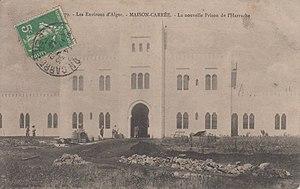
Nouvelle Prison de Maison-Carrée aux alentours de 1910(?), peu avant la fin du chantier.
El-Harrach est une localité dans la banlieue d'Alger en Algérie. Simple lieu-dit sur la route d'Alger jusqu'au milieu du XIXᵉ siècle, cette localité devient la 12ᵉ ville d'Algérie au début des années 1950, avant d'être absorbée par la ville d'Alger à laquelle elle est rattachée administrativement en 1959 en tant qu'arrondissement. Le territoire historique d'El-Harrach est aujourd'hui partagé entre plusieurs communes de la wilaya d'Alger et certains de ses faubourgs constituent encore certains des quartiers les plus populaires et populeux de la capitale algérienne.